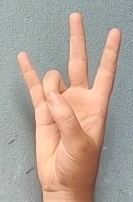
ASL sign: 7